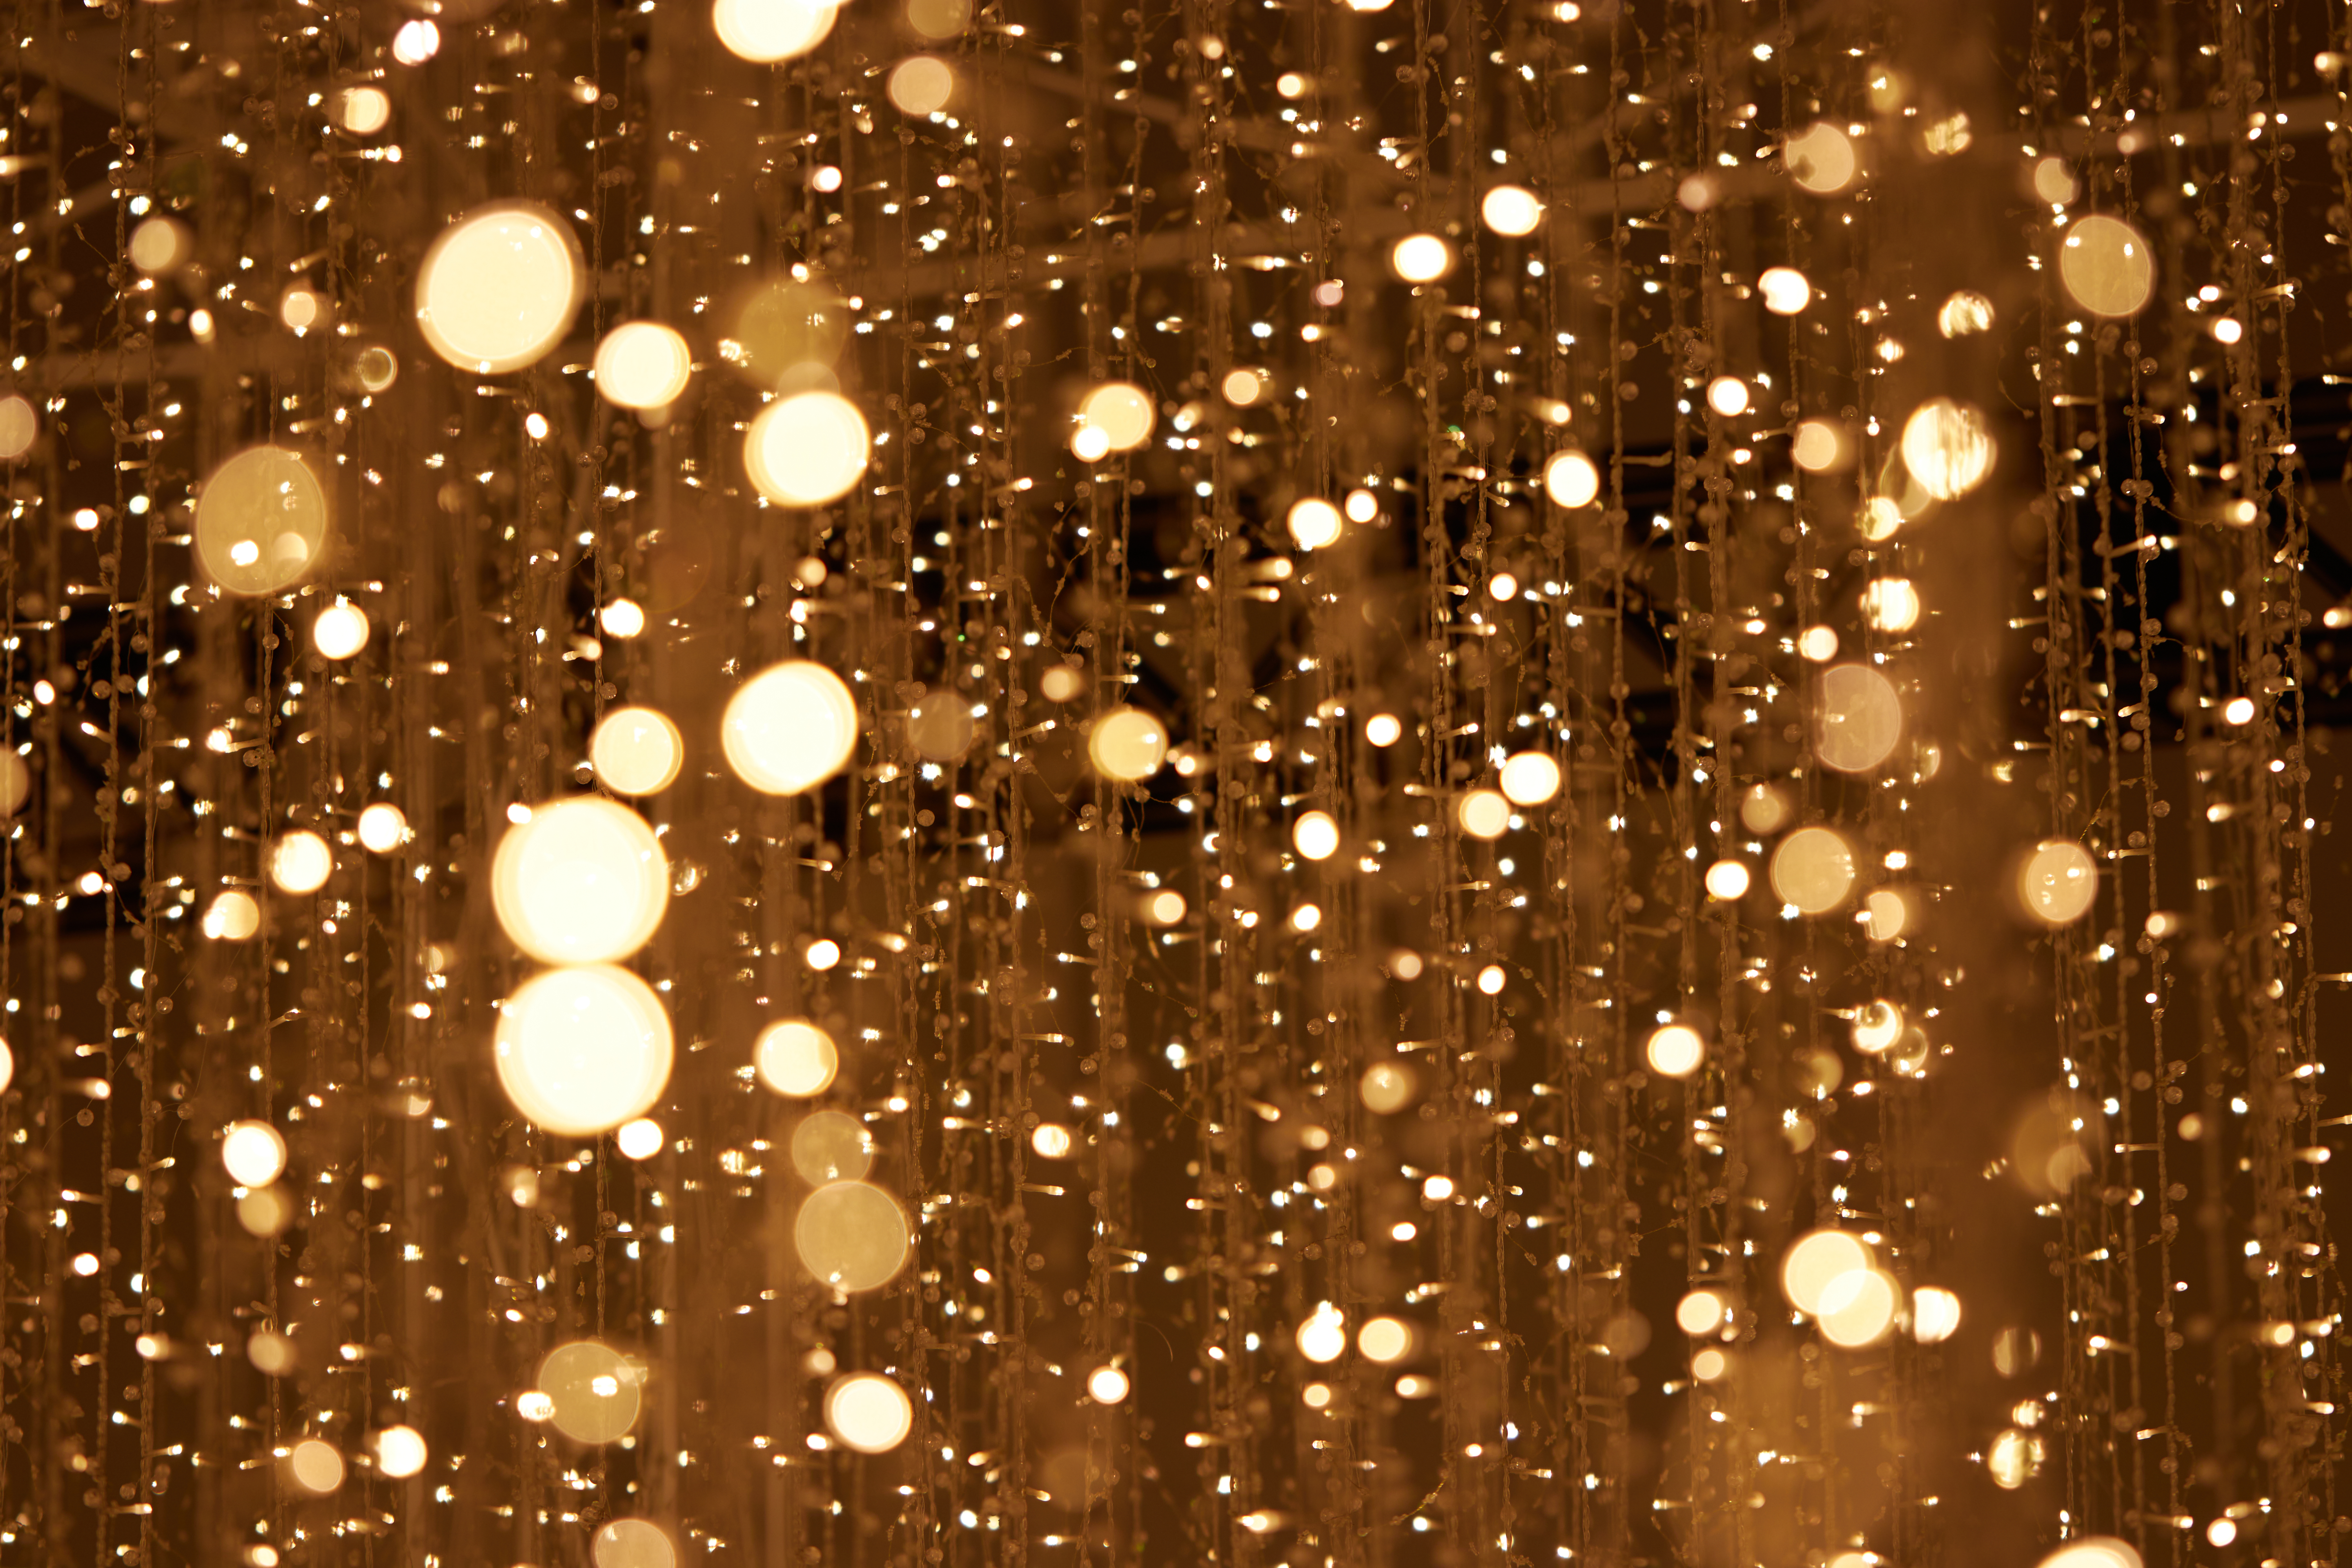
yellow, beige, circle